Olle Elgenmark

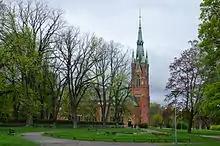
St. Matthew's Church 2012

Elgenmark played his own and other composers' organ works on Sweden's Radio P2 in the 80's and 90's. On the cathedral organ in St. Matthew's Church in Norrköping, where Elgenmark served from 1968 until his retirement, he held organ recitals every week for 27 years where he performed a broad organ repertoire. He played the great Bach works, sonatas of Rheinberger, symphonies of Widor, Otto Olsson's giant Credo symphony, music of Swedish romantics and his own works. Elgenmark's improvisation art was particularly great, especially his chorale preludes were greatly appreciated. In the end of his life he composed and completed organ music over 72 chorales. Elgenmark had reached Opus number 47 by his 80th birthday. He died in Norrköping, where he is buried at St. Matthew's Cemetery.